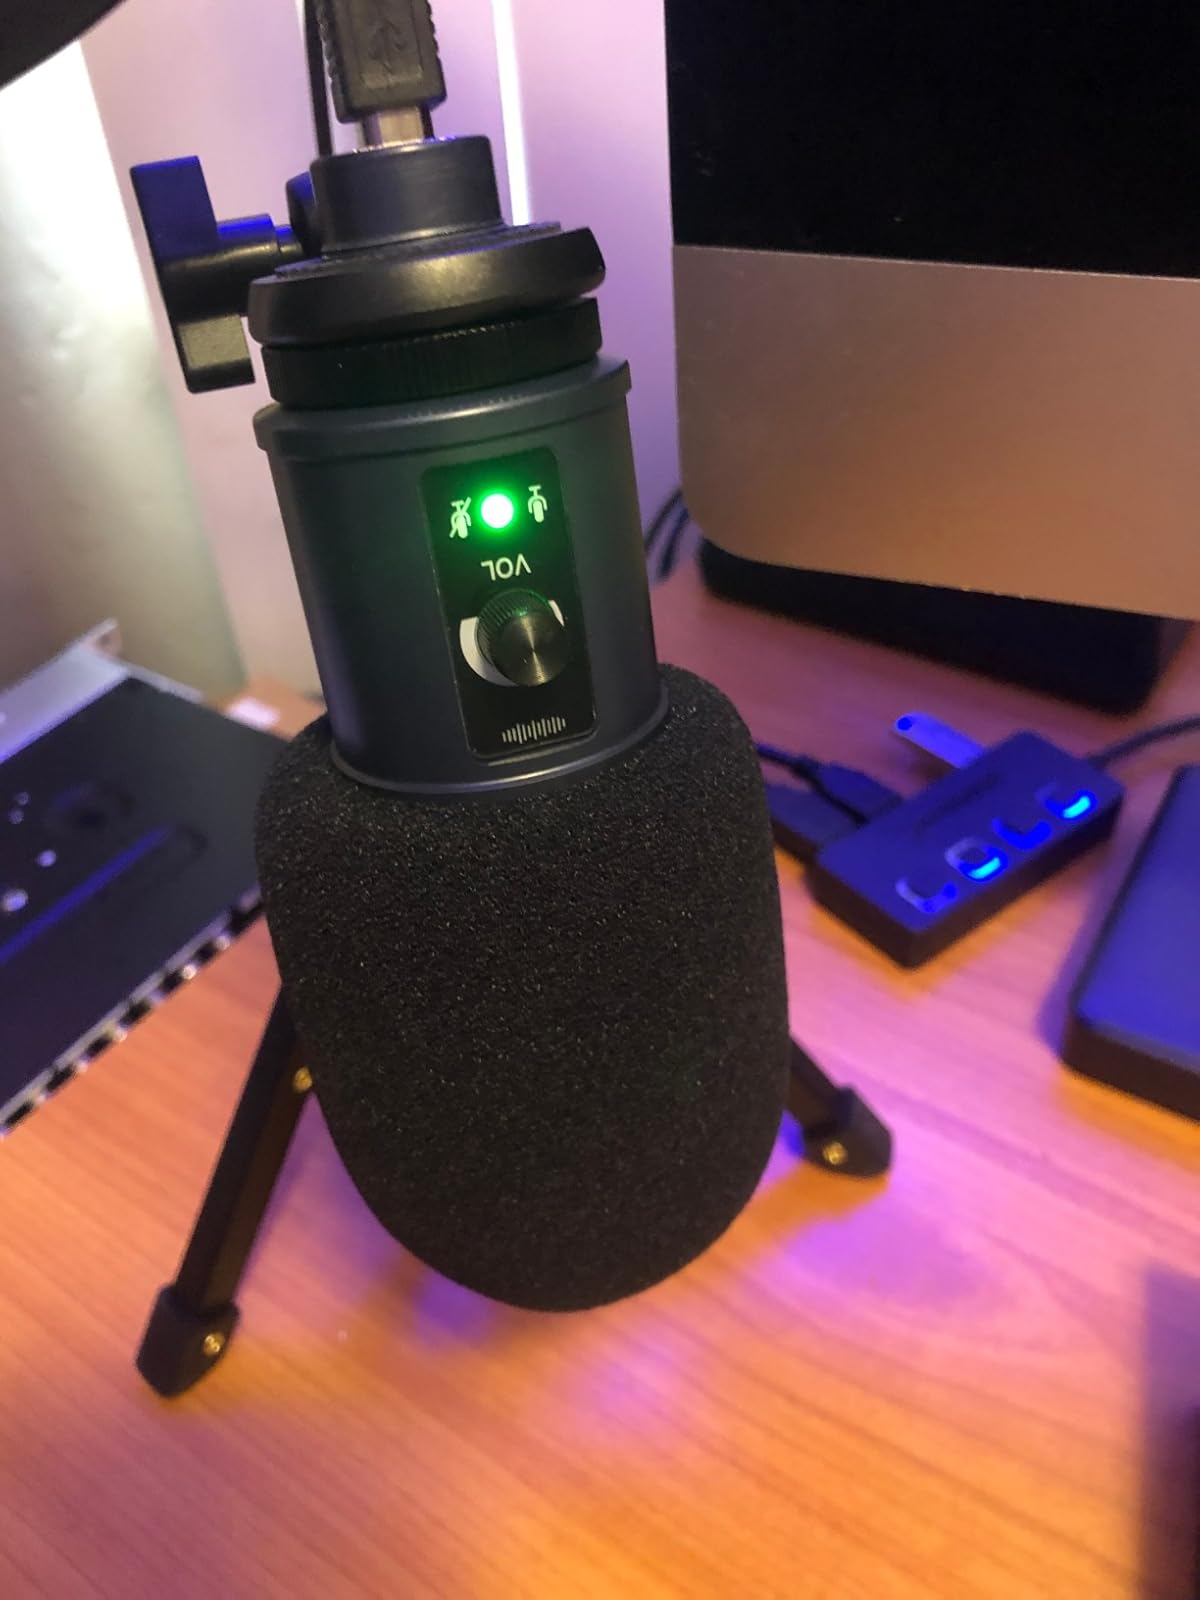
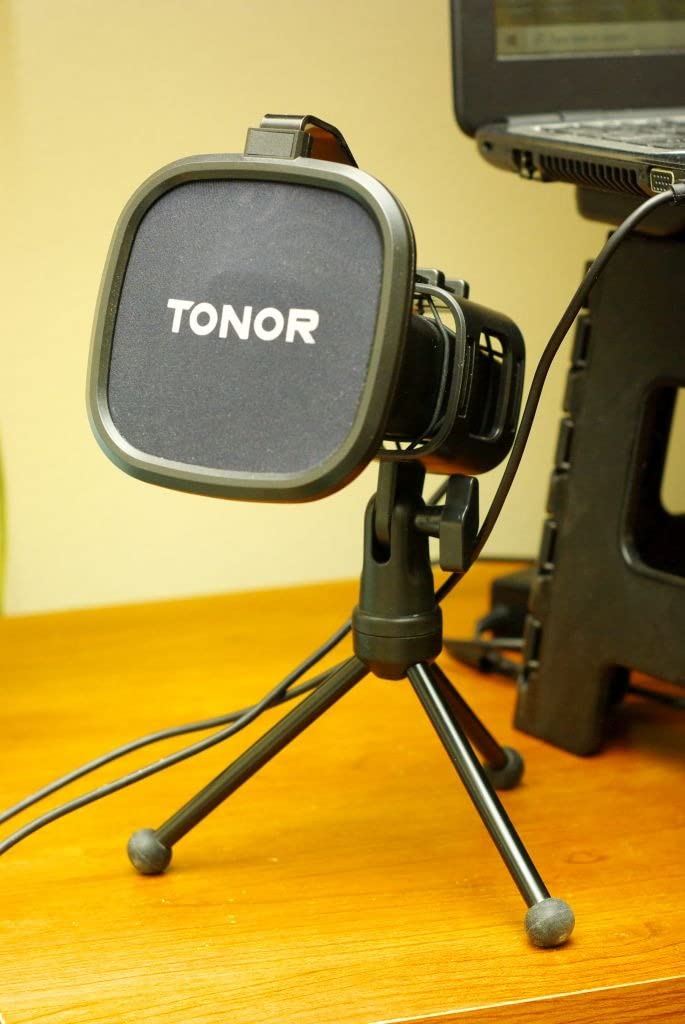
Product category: microphone
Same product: no